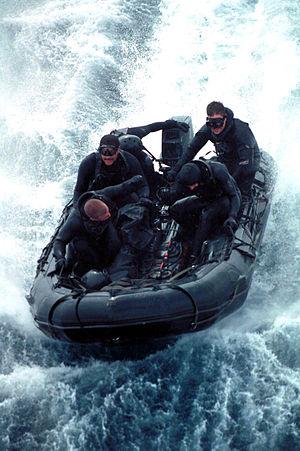
Les SEAL, communément appelés Navy SEALs, sont la principale force spéciale de la marine de guerre des États-Unis. Ils ont pour fonction primordiale de mener des opérations militaires de petites unités liées à l'environnement maritime. Les SEAL sont entraînés à opérer dans tous les environnements ; le nom SEAL est d'ailleurs un acronyme de Sea, Air, and Land. Tous les membres des SEAL font partie de la marine ou des garde-côtes.